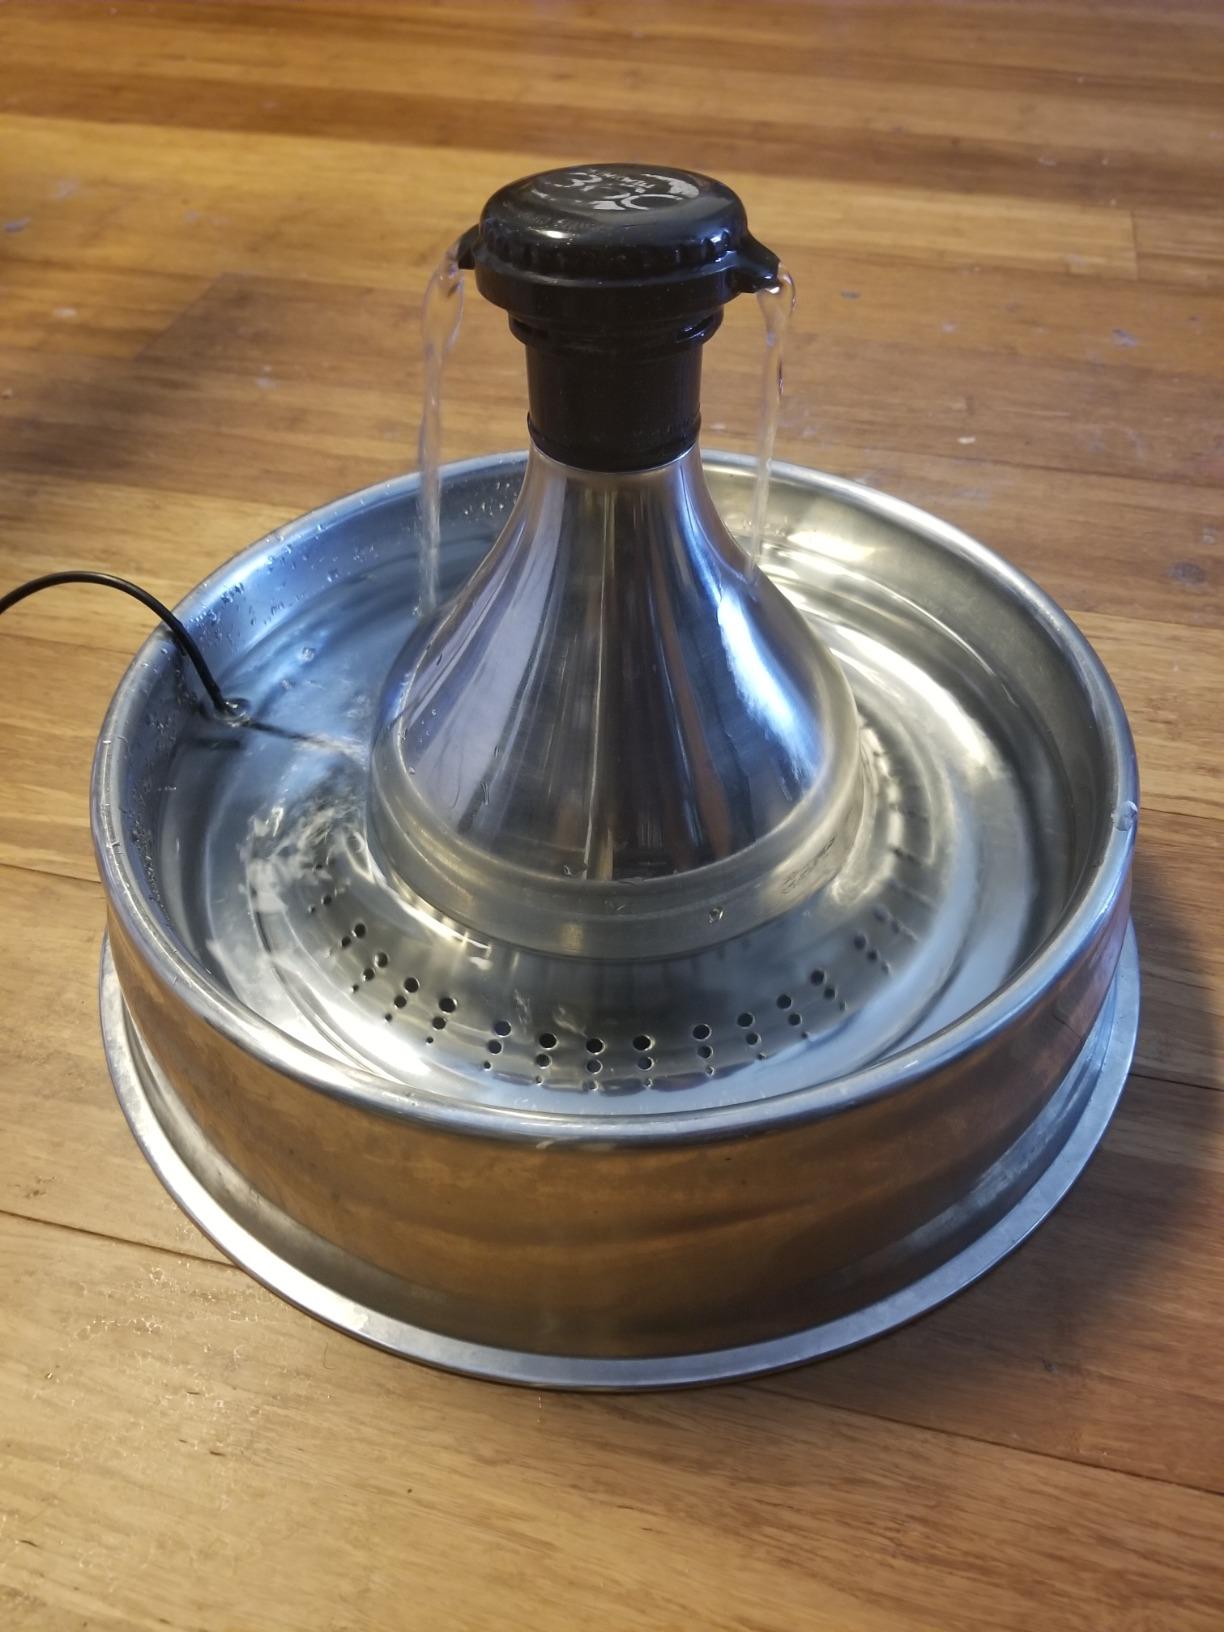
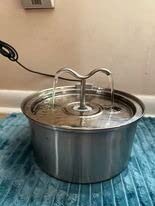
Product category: items_bowl
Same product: no